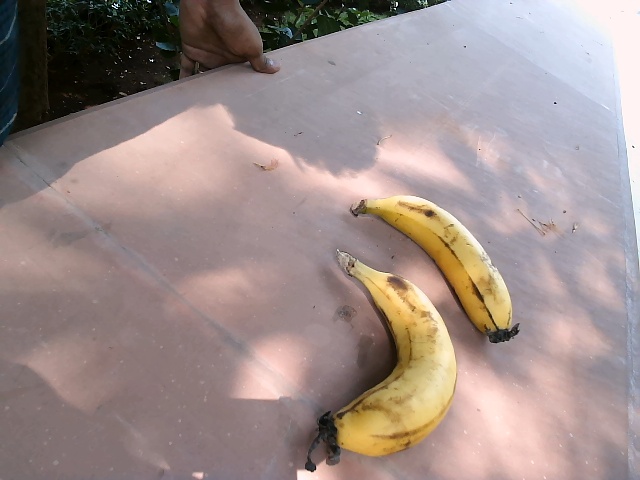
Label: Ripe_Banana